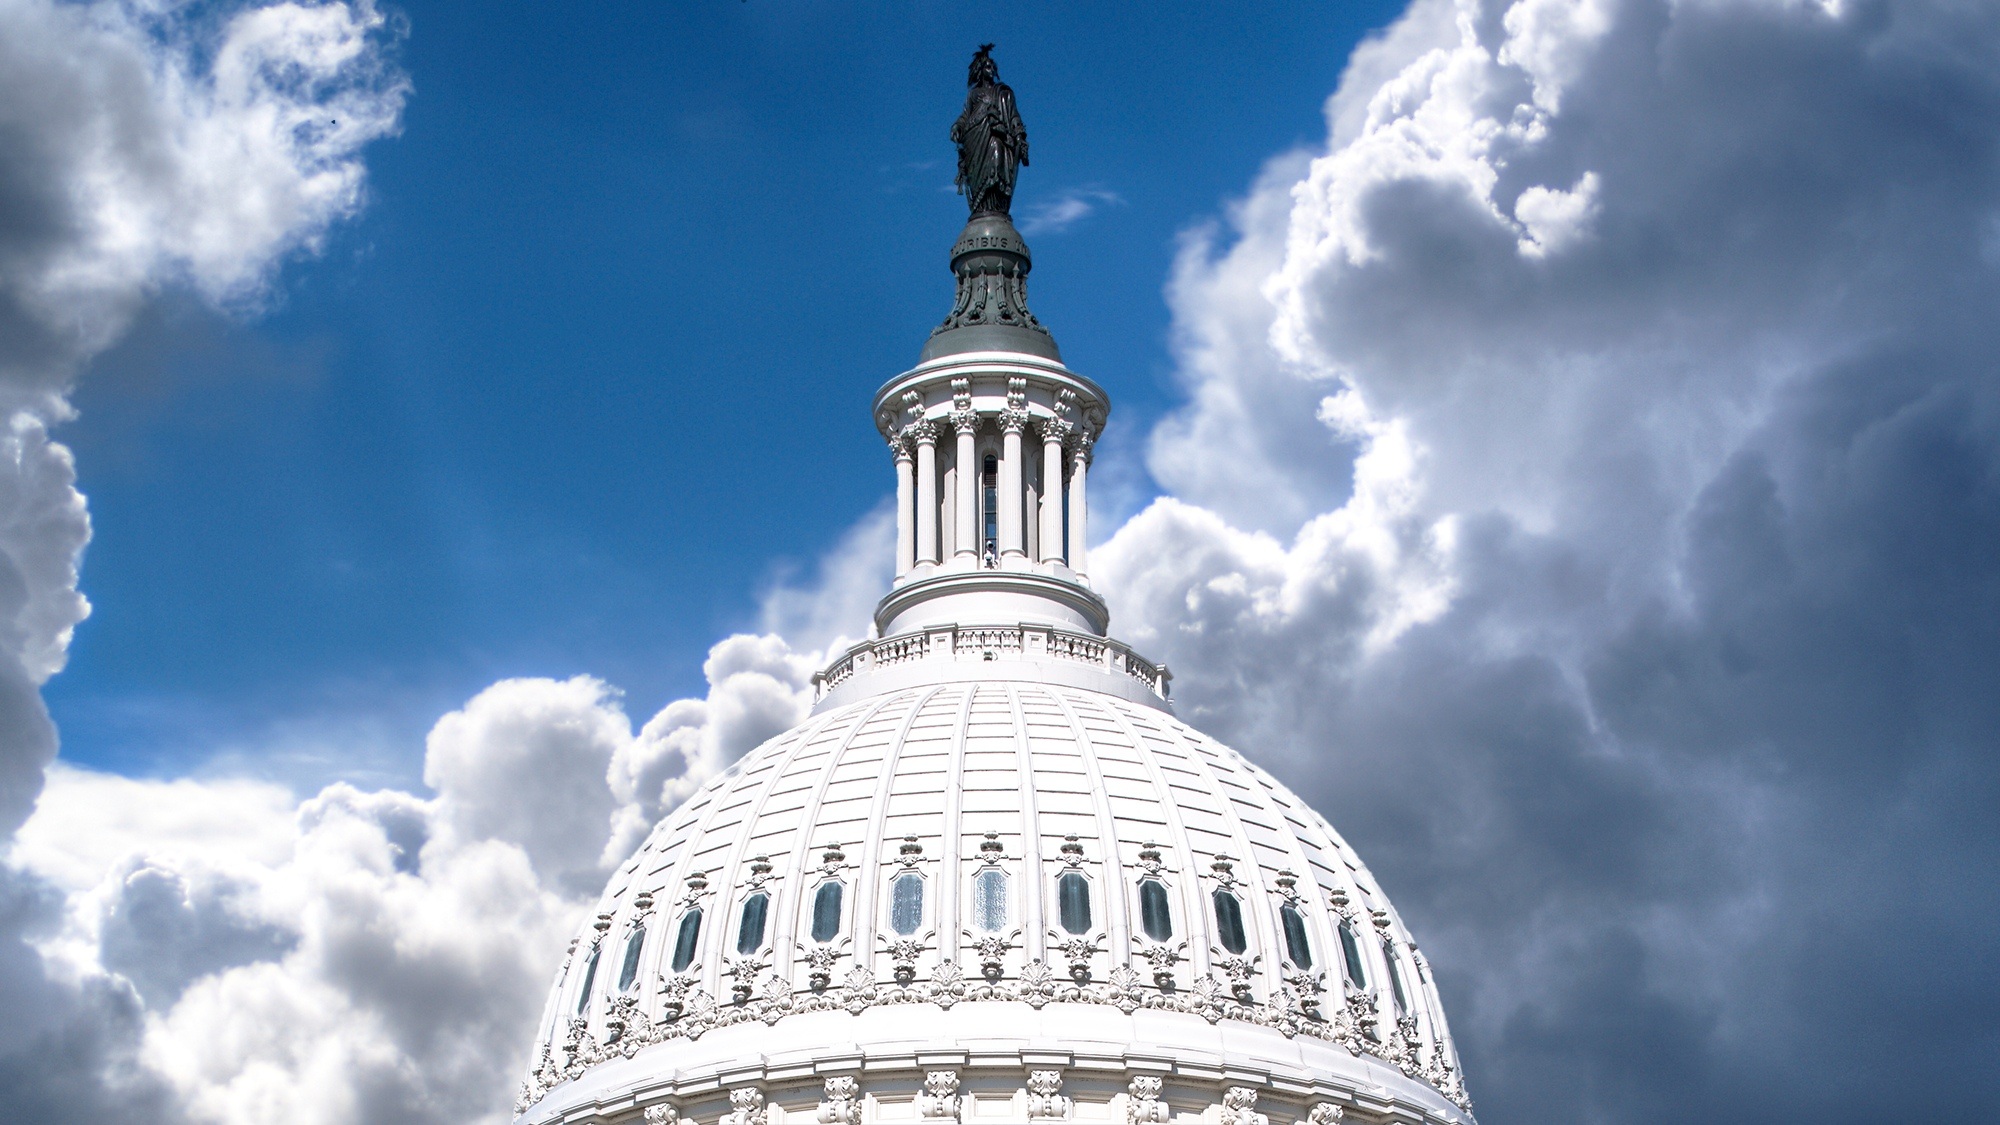
cloud, sky, city, skyscraper, tower, usa, america, landmark, blue, cathedral, place of worship, washington, national, spire, steeple, symmetry, government, political, dome, federal, nation, capitol, congress, democracy, district of columbia